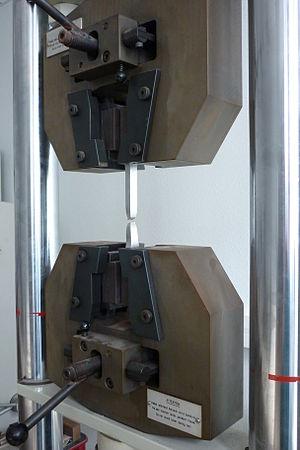
Éprouvette plate cassée dans des mors auto-serrants d'une machine de traction Walter+Bai.
Un essai de traction est une expérience de physique qui permet de :